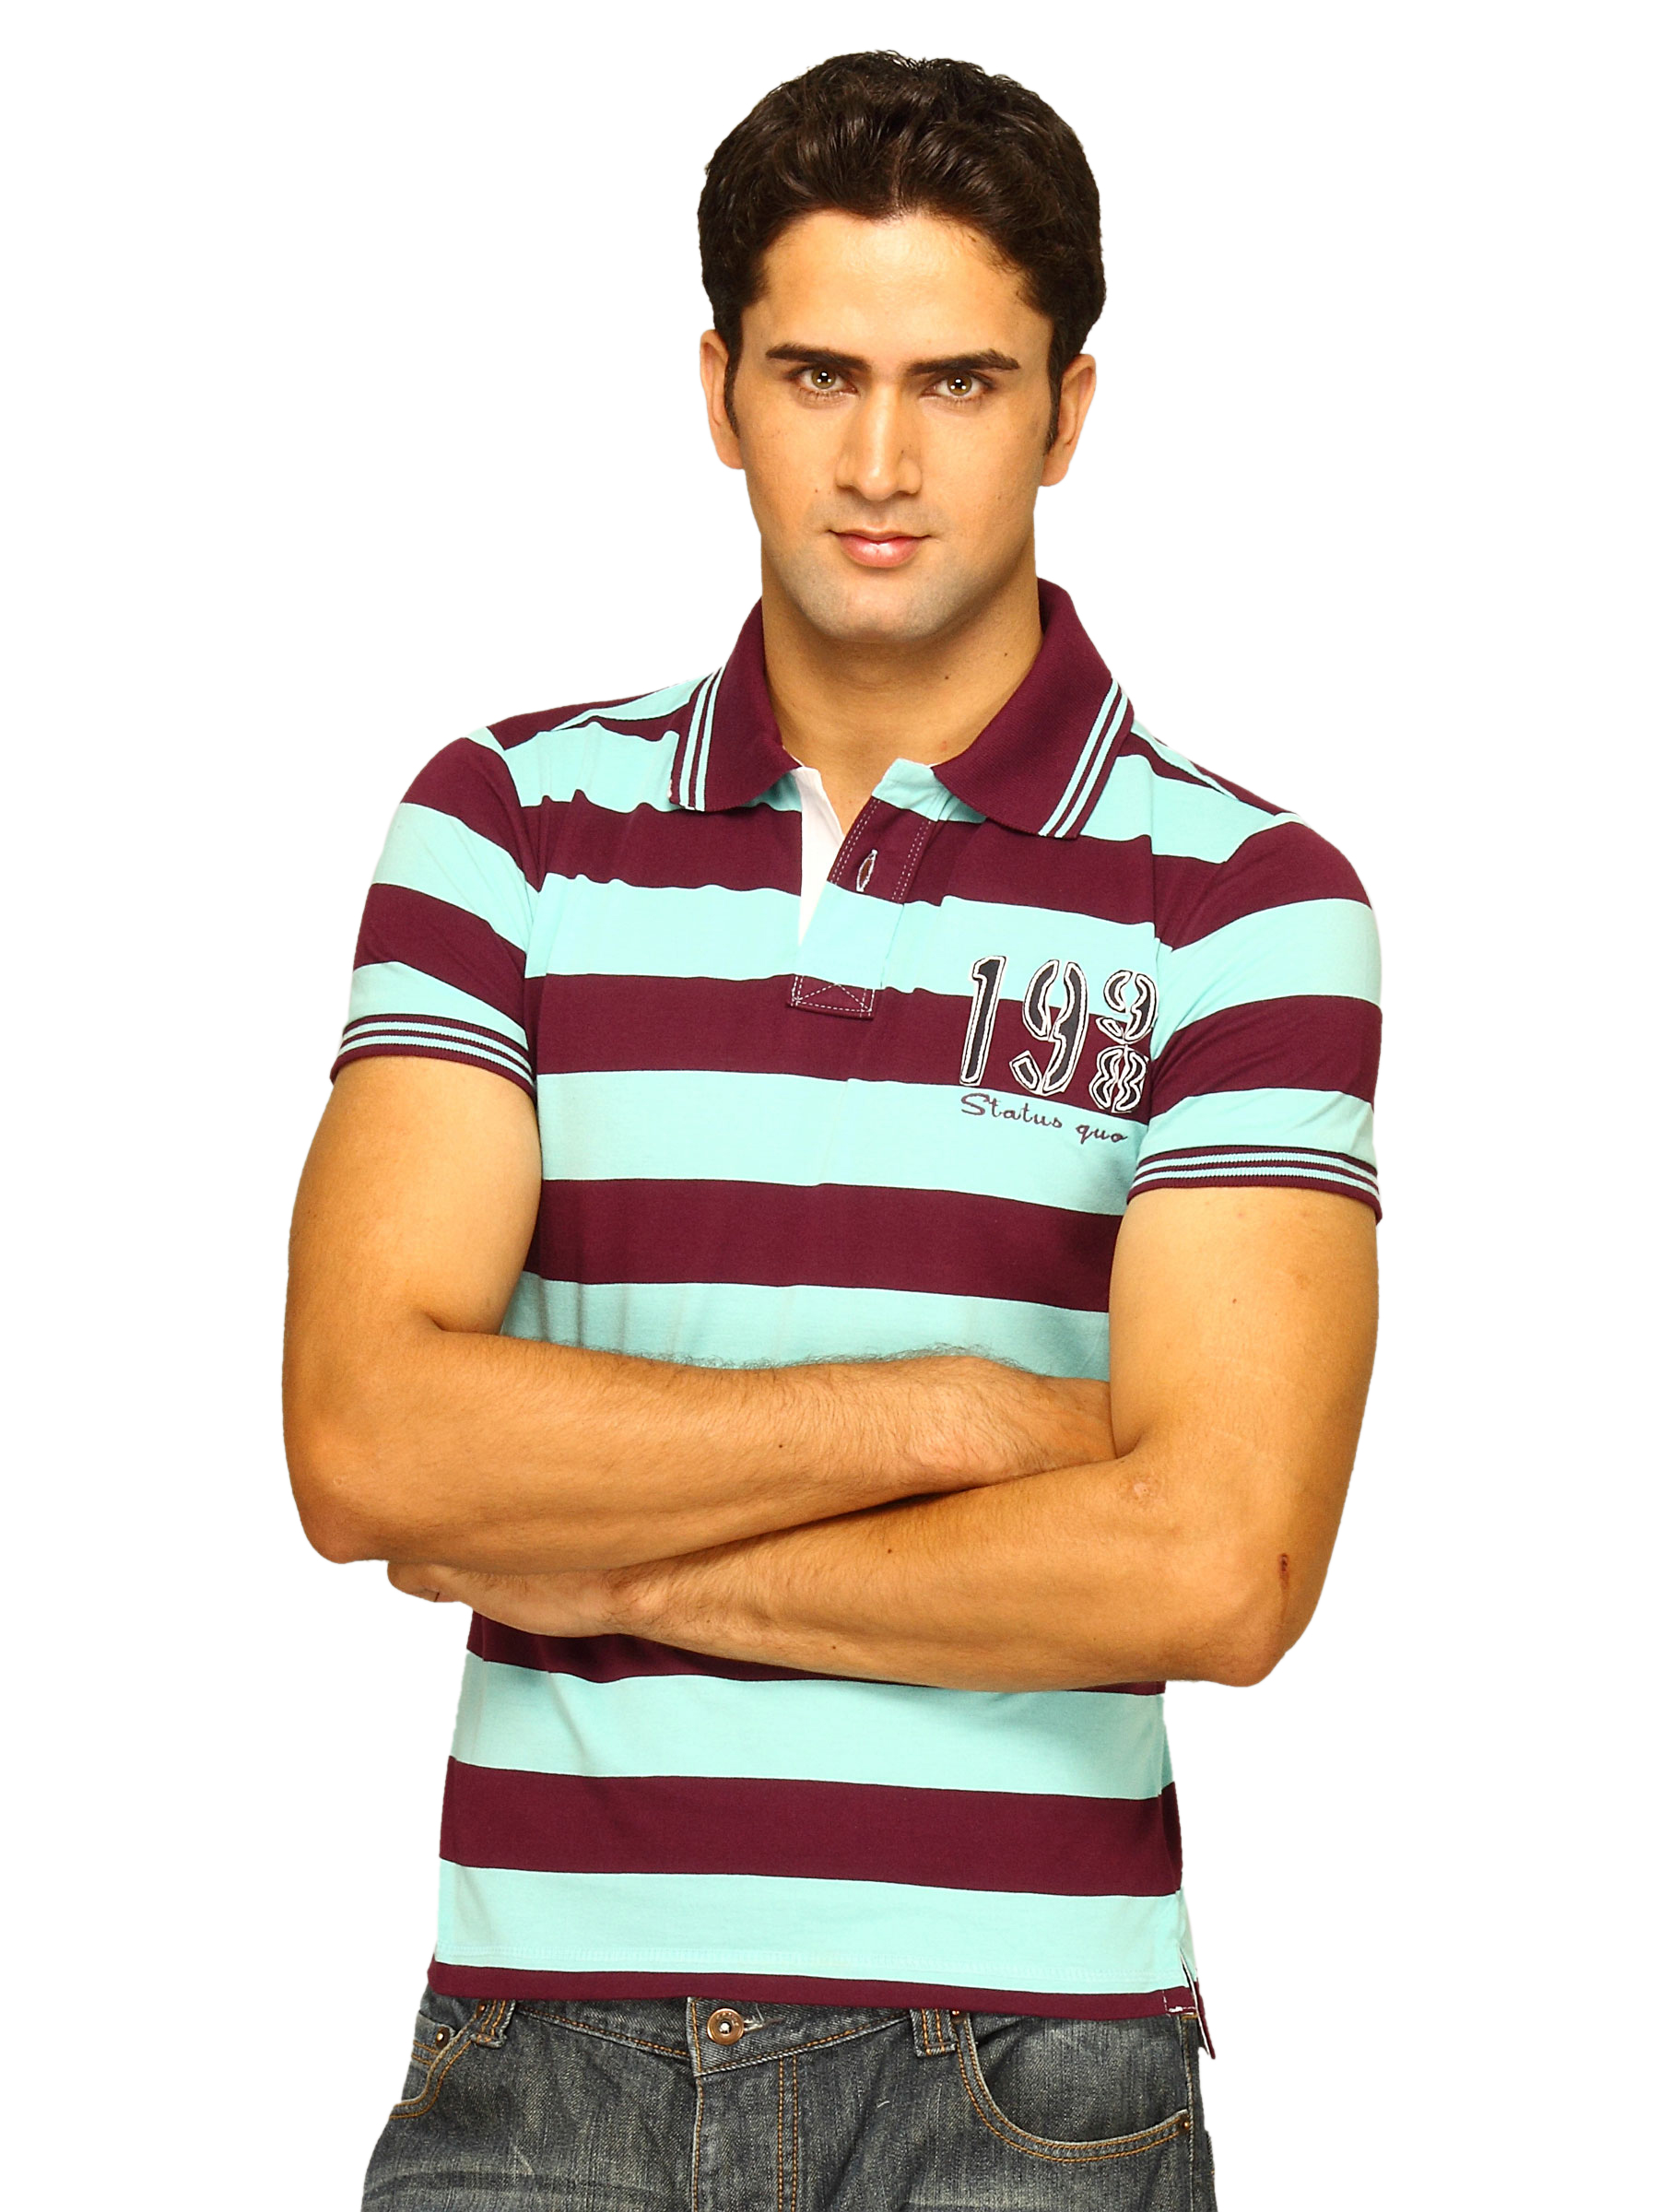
Status Quo Men's Purple Polo T-shirt
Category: Apparel / Topwear / Tshirts
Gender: Men
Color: Purple
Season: Summer 2011
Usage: Casual